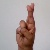
The image shows a hand gesture representing the letter 'R' in Indian Sign Language.